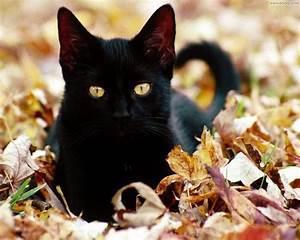
cat